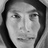
Emotion: neutral